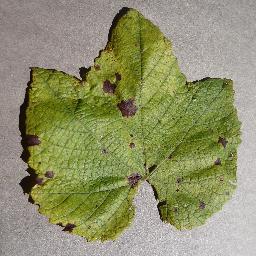
Label: Grape___Leaf_blight_(Isariopsis_Leaf_Spot)